The Widow (1955 film)

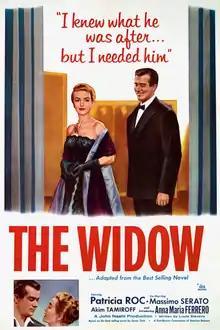
Theatrical release poster

The Widow is a 1955 romantic drama film directed by Lewis Milestone and written by Milestone and Louis Stevens, based on the novel "La Vedova" by Susan York. The film had a theatrical release in Italy in 1955, limited release in the United States in 1957, and was released in France on 4 June 1959 under the title "La Veuve". This was the last Milestone film involving his own writing.